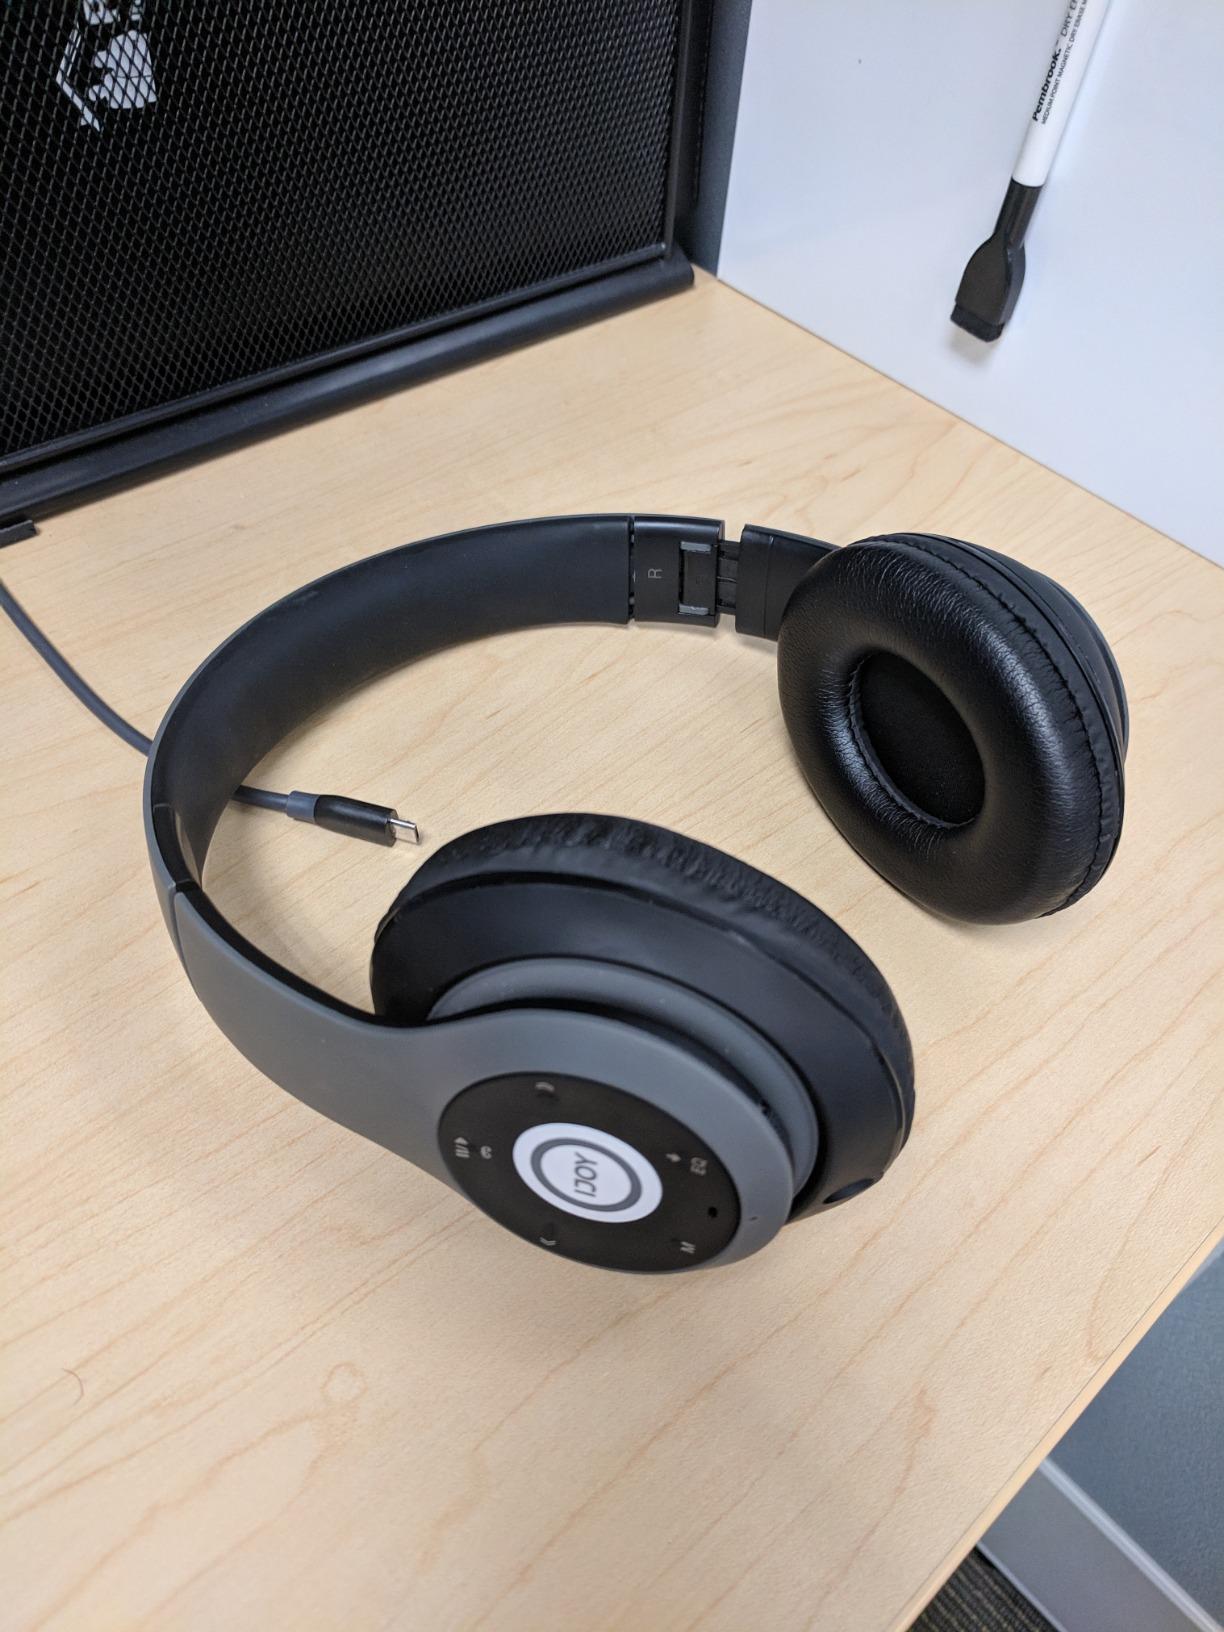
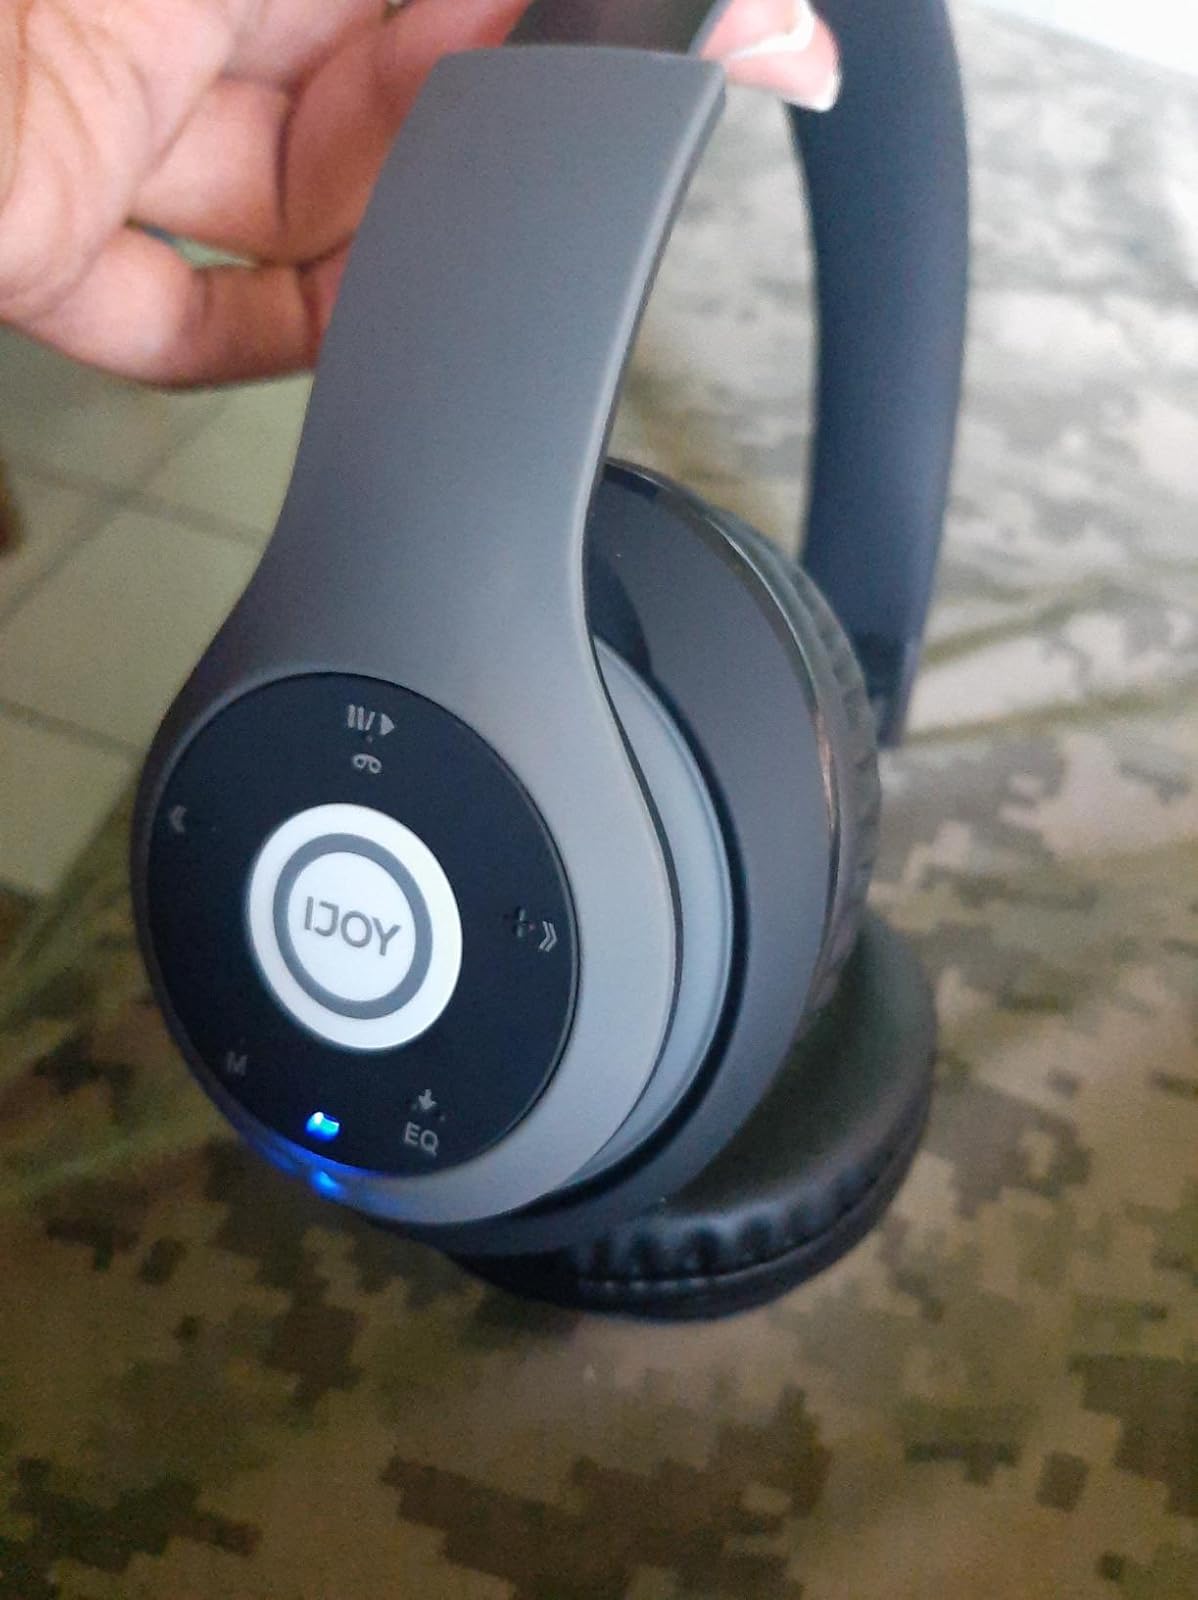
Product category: headphones
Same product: yes